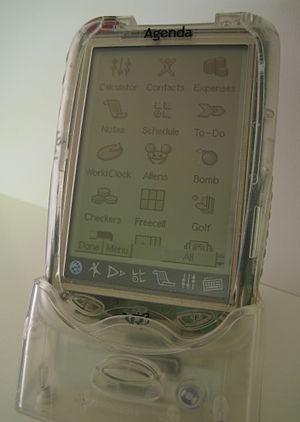
L'Agenda VR3 fut en 2000 une première tentative de commercialiser un ordinateur de poche tournant sous Linux.